Youssou Ndoye

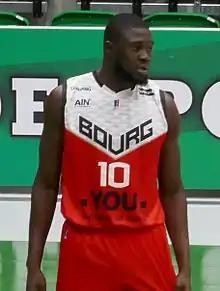
Nodye with JL Bourg in 2017.

Youssou Ndoye (born 15 July 1991) is a Senegalese professional basketball player. He played college basketball for the St. Bonaventure Bonnies. He also plays for the Senegal national team and has been the co-captain of the team.